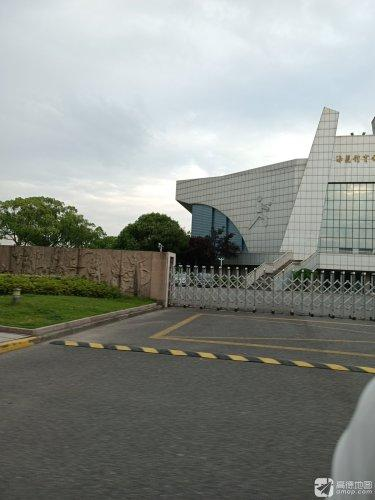
地标名称：海盐体育中心
所在城市：嘉兴市·海盐县